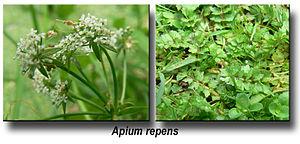
Population ancienne d'Ache rampant (plante rare en France) ayant survécu dans un jardin public, et qui fait aujourd'hui l'objet d'une gestion conservatoire (Nord de la France)